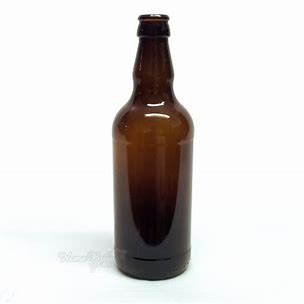
Waste category: glass